S. Petersen's Field Guide to Cthulhu Monsters

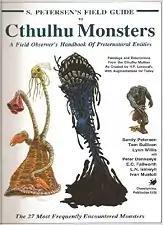
Cover by Tom Sullivan

S. Petersen's Field Guide to Cthulhu Monsters is a sourcebook published by Chaosium in 1988 for the horror role-playing game "Call of Cthulhu".